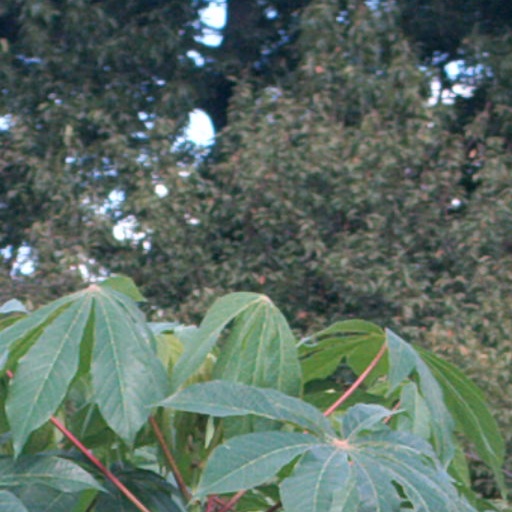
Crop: cassava